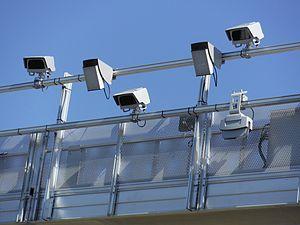
Portique Écotaxe. Coordonnées GPS
Le floating car data ou FCD est une méthode pour connaître le trafic sur le réseau routier. Elle est basée sur la collecte de données de localisation, de vitesse, de sens du déplacement des véhicules roulants. Ces données sont des sources essentielles pour l'information sur le trafic et plus encore pour les systèmes de transport intelligent ou STI. Cela signifie que tout véhicule équipé de manière appropriée peut agir comme une sonde pour le réseau routier. À partir de ces données, les embouteillages peuvent être identifiés, les temps de parcours calculés et des rapports sur l'état du trafic peuvent être instantanément générés.